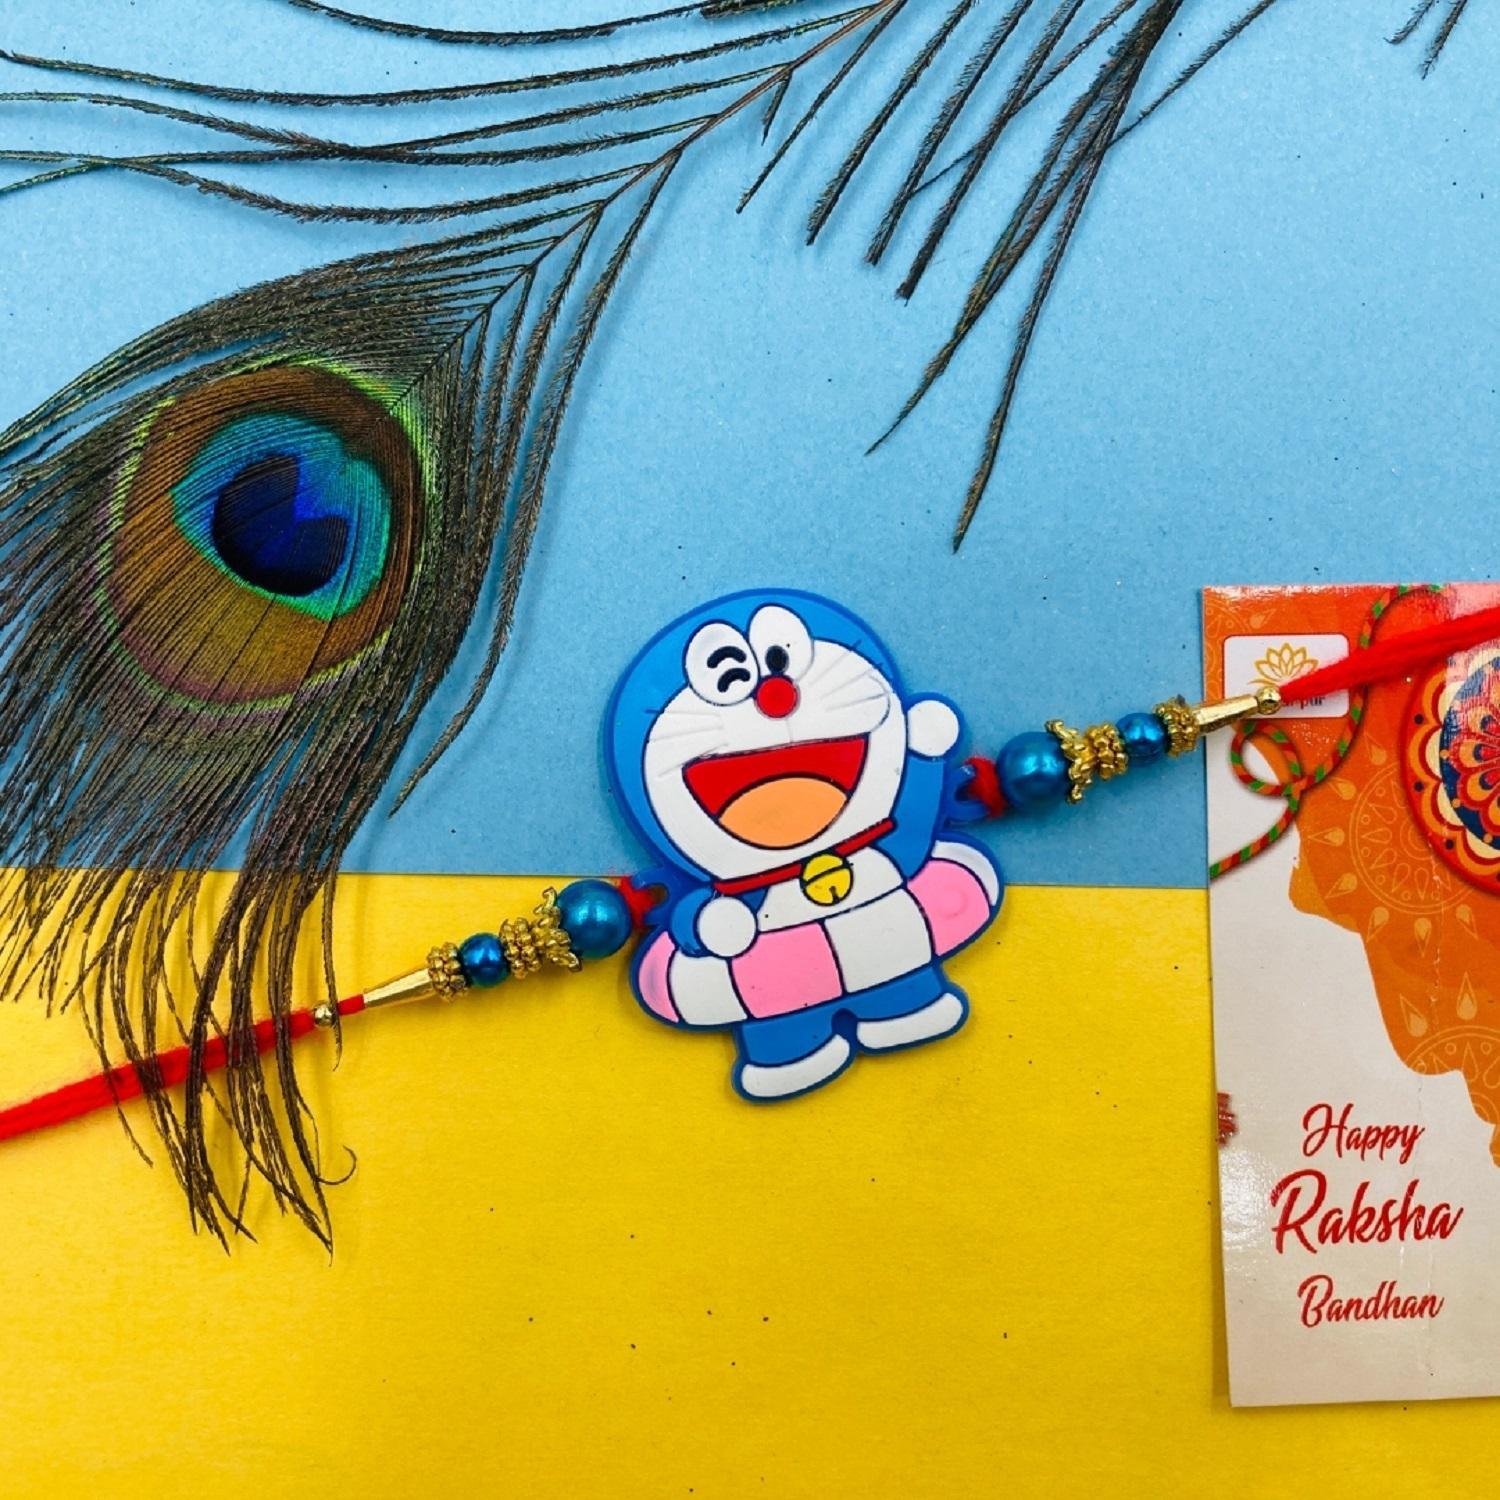
VIBRANCE Traditional DOREMON Rakhi for Raksha Bandhan.
Type: Rakhis
Brand: VIBRANCE
Price: Rs. 199
 Raksha Bhandan is a celebration of the bond between a brother and sister. We specialize in creating unique rakhi designs for every brother and sister. Our rakhi collection ranges from traditional to modern designs, all of which are handcrafted with love and care. We strive to make each Raksha Bhandan special for our customers by providing the perfect rakhi for their loved ones. With our wide range of designs and styles, you can find the perfect rakhi for your brother or sister. Shop with us today to make your Raksha Bhandan magical.The design of the delivered product or parts of it may vary slightly from what is shown in the image.
Features: Hand crafted pearl and crystal studded rakhi Multicolor Rakhi,Special Multi colour Designer Rakhi for Brother / Bhabhi / Kids,Includes roli chawal and free greeting card,Rakshabandhan Special Card,Comes with Roli Chawal & Best Wishes Greeting Card in best packaging